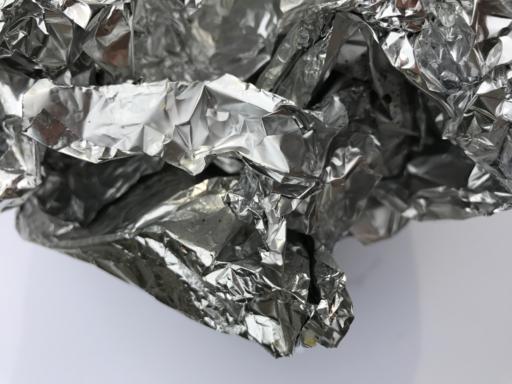
Waste category: metal